Ground-based interferometric gravitational-wave search

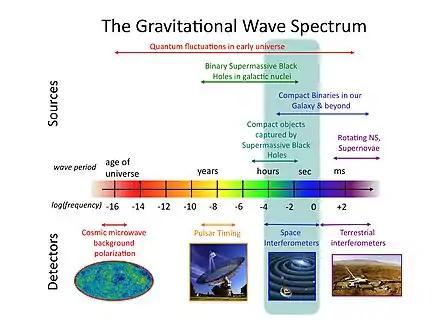
Diagram representing the frequency range for different gravitational wave detector types; ground-based interferometers are represented in the right of the diagram.

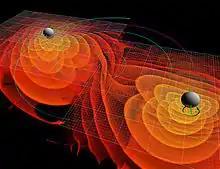
Numerical simulations of the gravitational waves emitted by the inspiral and merger of two black holes.

Ground-based detectors are designed to study gravitational waves from astrophysical sources. By design, they can only detect waves with a frequency ranging from a few Hz to a few thousand of Hz. The main known gravitational-wave emitting systems within this range are: black hole and/or neutron star binary mergers, rotating neutron stars, bursts and supernovae explosions, and even the gravitational wave background generated in the instants following the Big Bang. Moreover, gravitational radiation may also lead to the discovery of unexpected and theoretically predicted exotic objects.